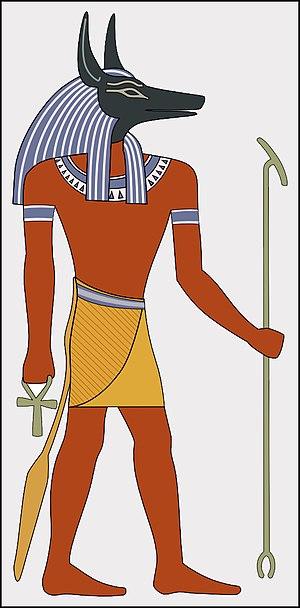
Le Diable est un nom propre général personnifiant l'esprit du mal. Il est aussi appelé Lucifer ou Satan dans la Bible, et Iblis dans le Coran. Le mot peut aussi être un nom commun désignant des personnages mythologiques malfaisants, un ou des diables, avec une minuscule.
La momification dans l'Égypte antique s'inscrivait dans un rituel funéraire. En Égypte antique, la conservation du corps était un symbole très important. La destruction de celui-ci représentait un risque très grave. Les Égyptiens croyaient en l'immortalité. La mort, chez les Égyptiens, représentait la séparation entre le support matériel et les éléments immatériels : le ba qui correspond à l'âme et le ka qui représente l'énergie vitale. Il fallait donc que le ba et le ka, au réveil de sa nouvelle vie, puissent réintégrer le corps, préalablement conservé. « La momification avait comme but principal de purifier et de rendre divin le corps pour que celui-ci devienne un Osiris ».